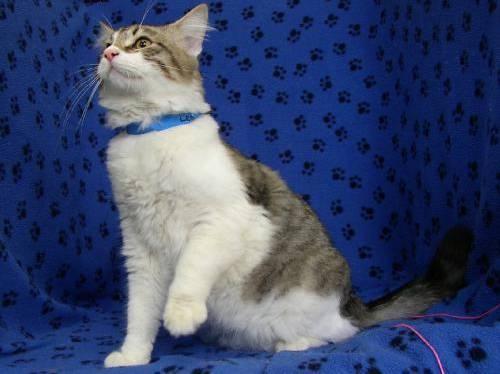
cat